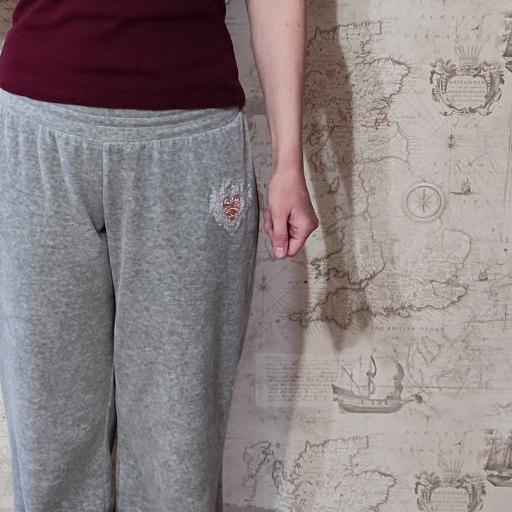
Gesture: no_gesture